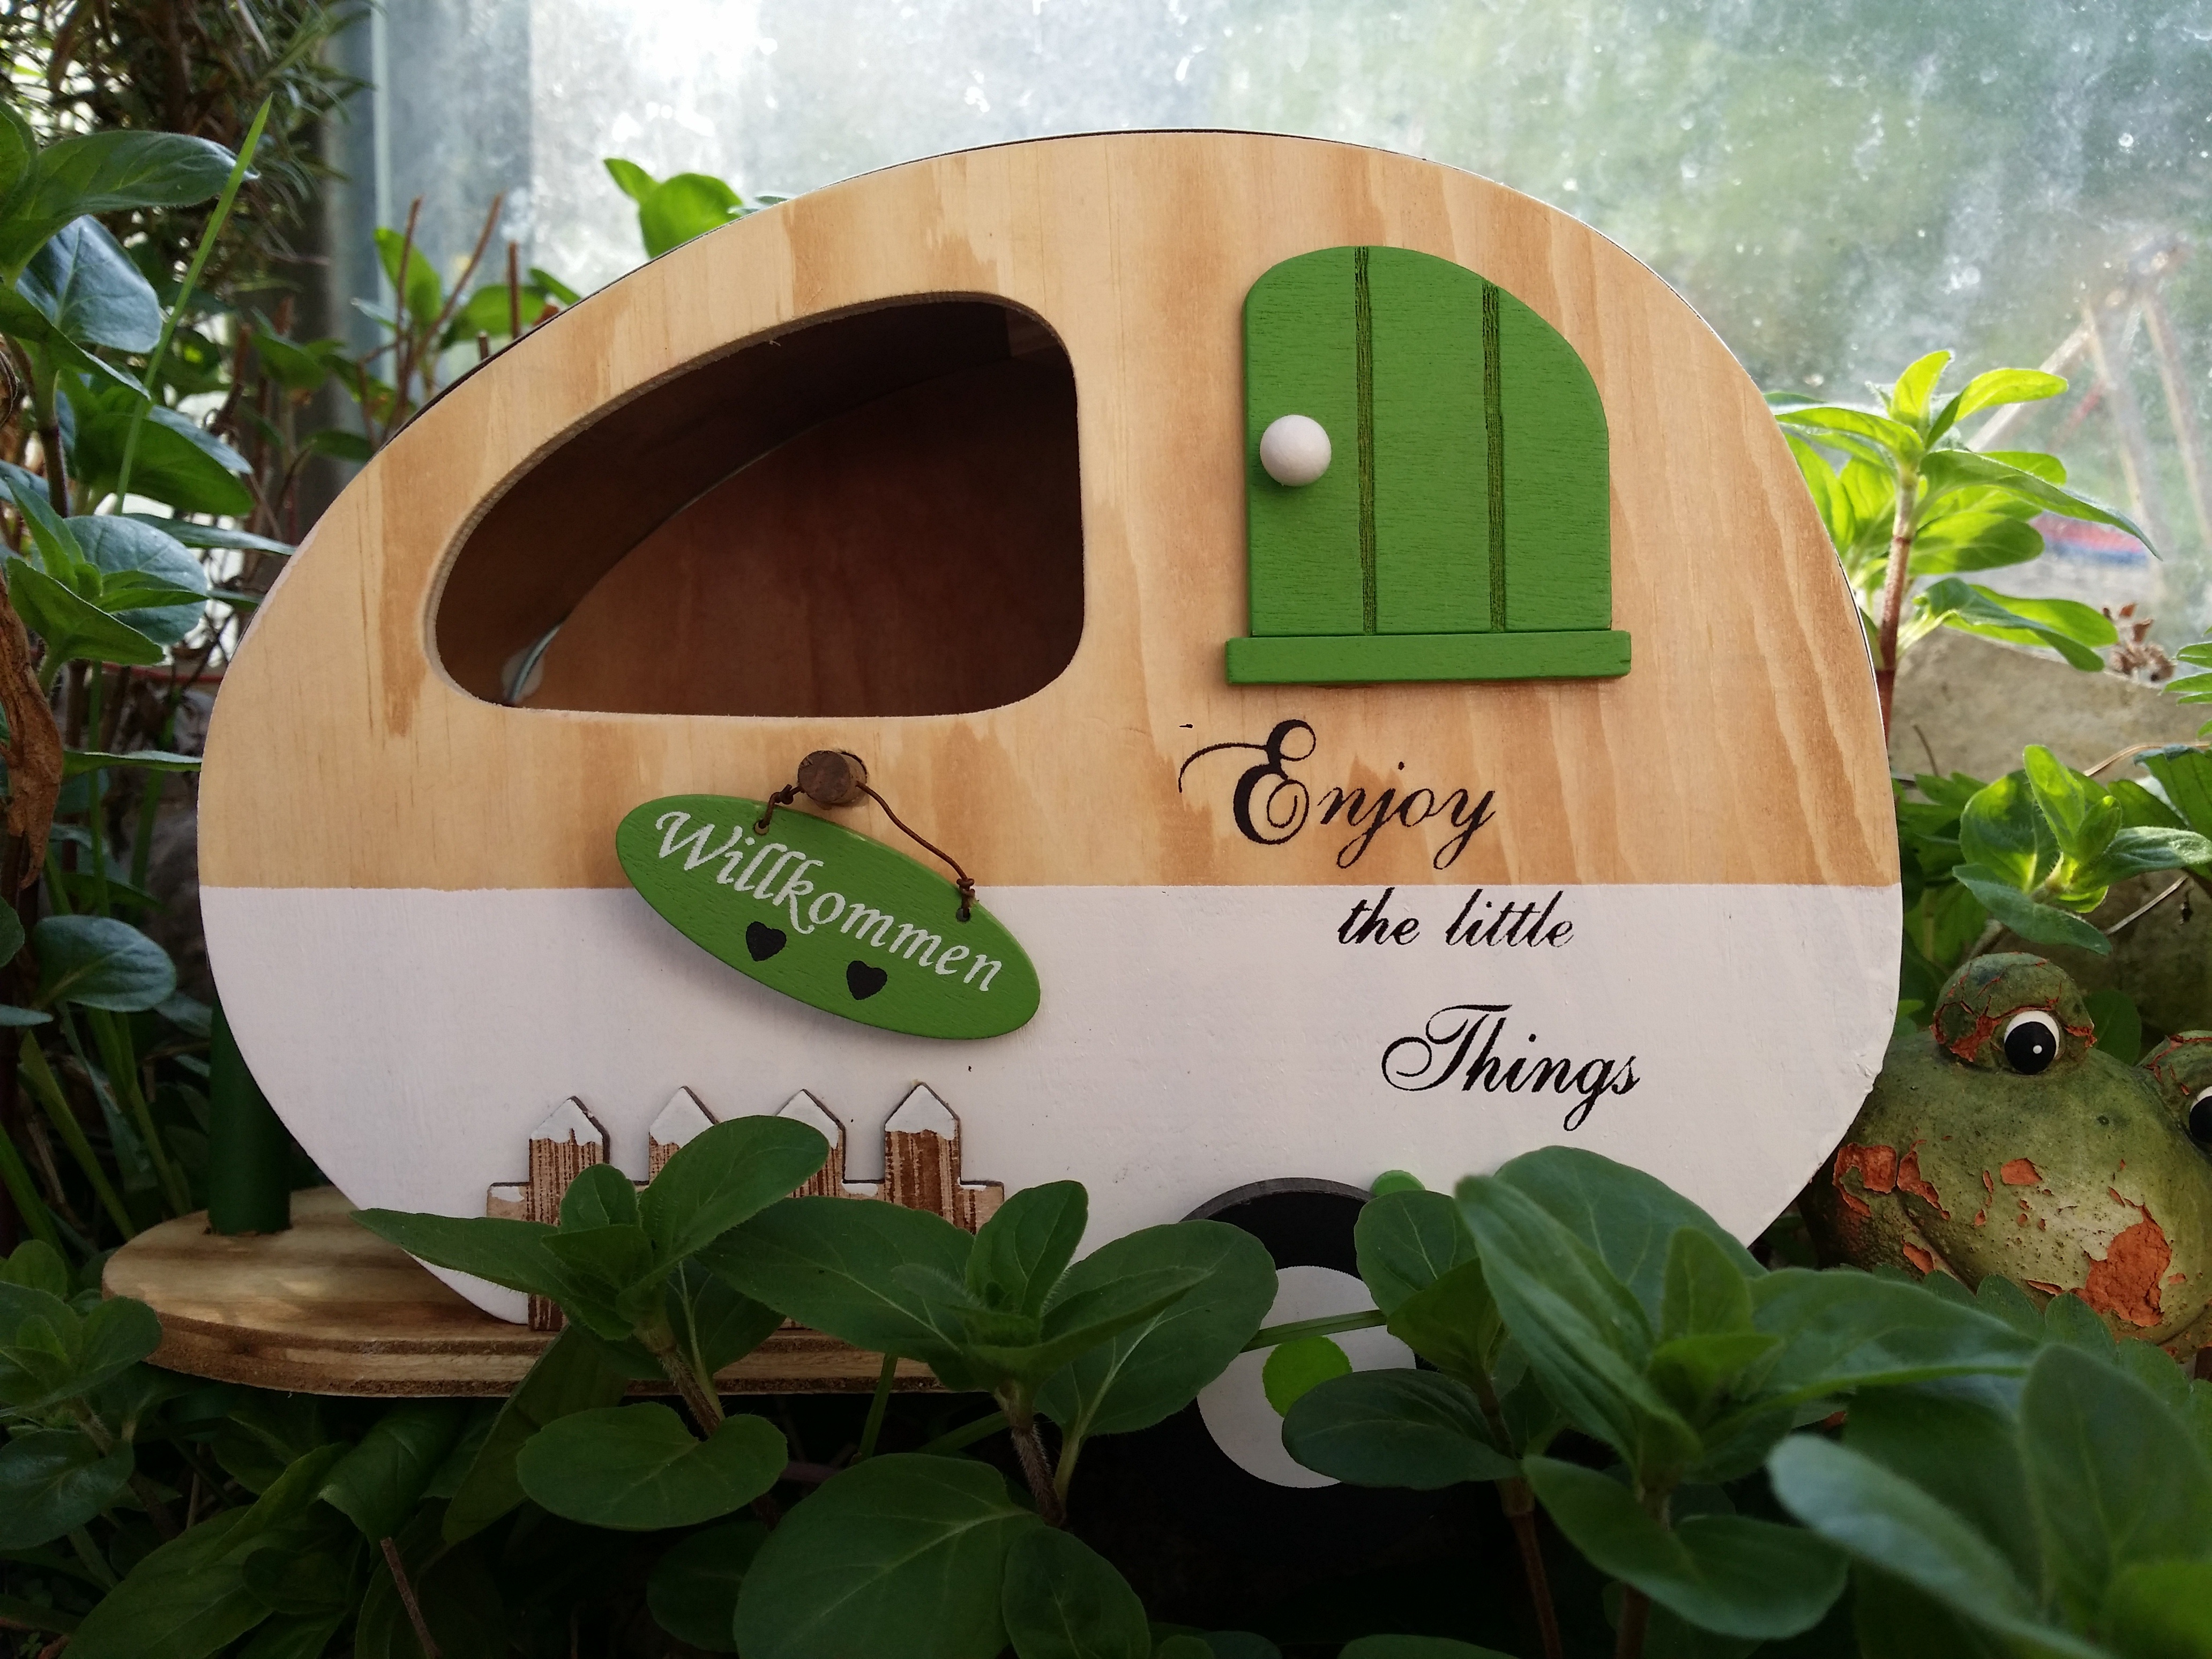
flower, green, jungle, small, garden, caravan, tinyhouse